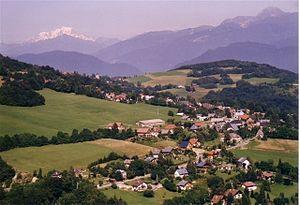
photo du village de St Pancrasse en Chartreuse - on aperçoit le Mont Blanc à l'horizon
Saint-Pancrasse est une ancienne commune française située dans le département de l'Isère en région Auvergne-Rhône-Alpes. Depuis le 1ᵉʳ janvier 2019, elle est une commune déléguée de Plateau-des-Petites-Roches.